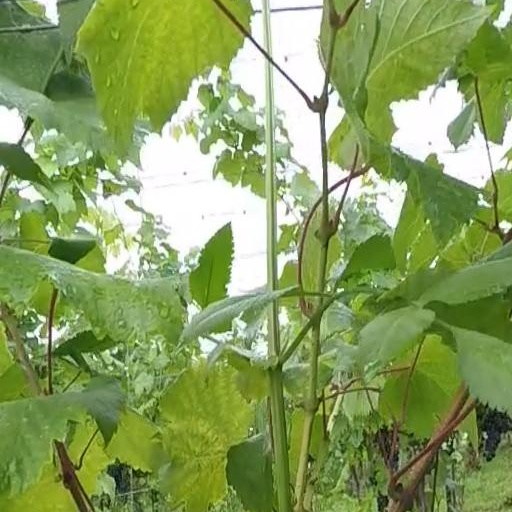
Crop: grape